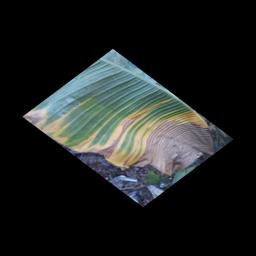
Label: POTASSIUM DEFICIENCY